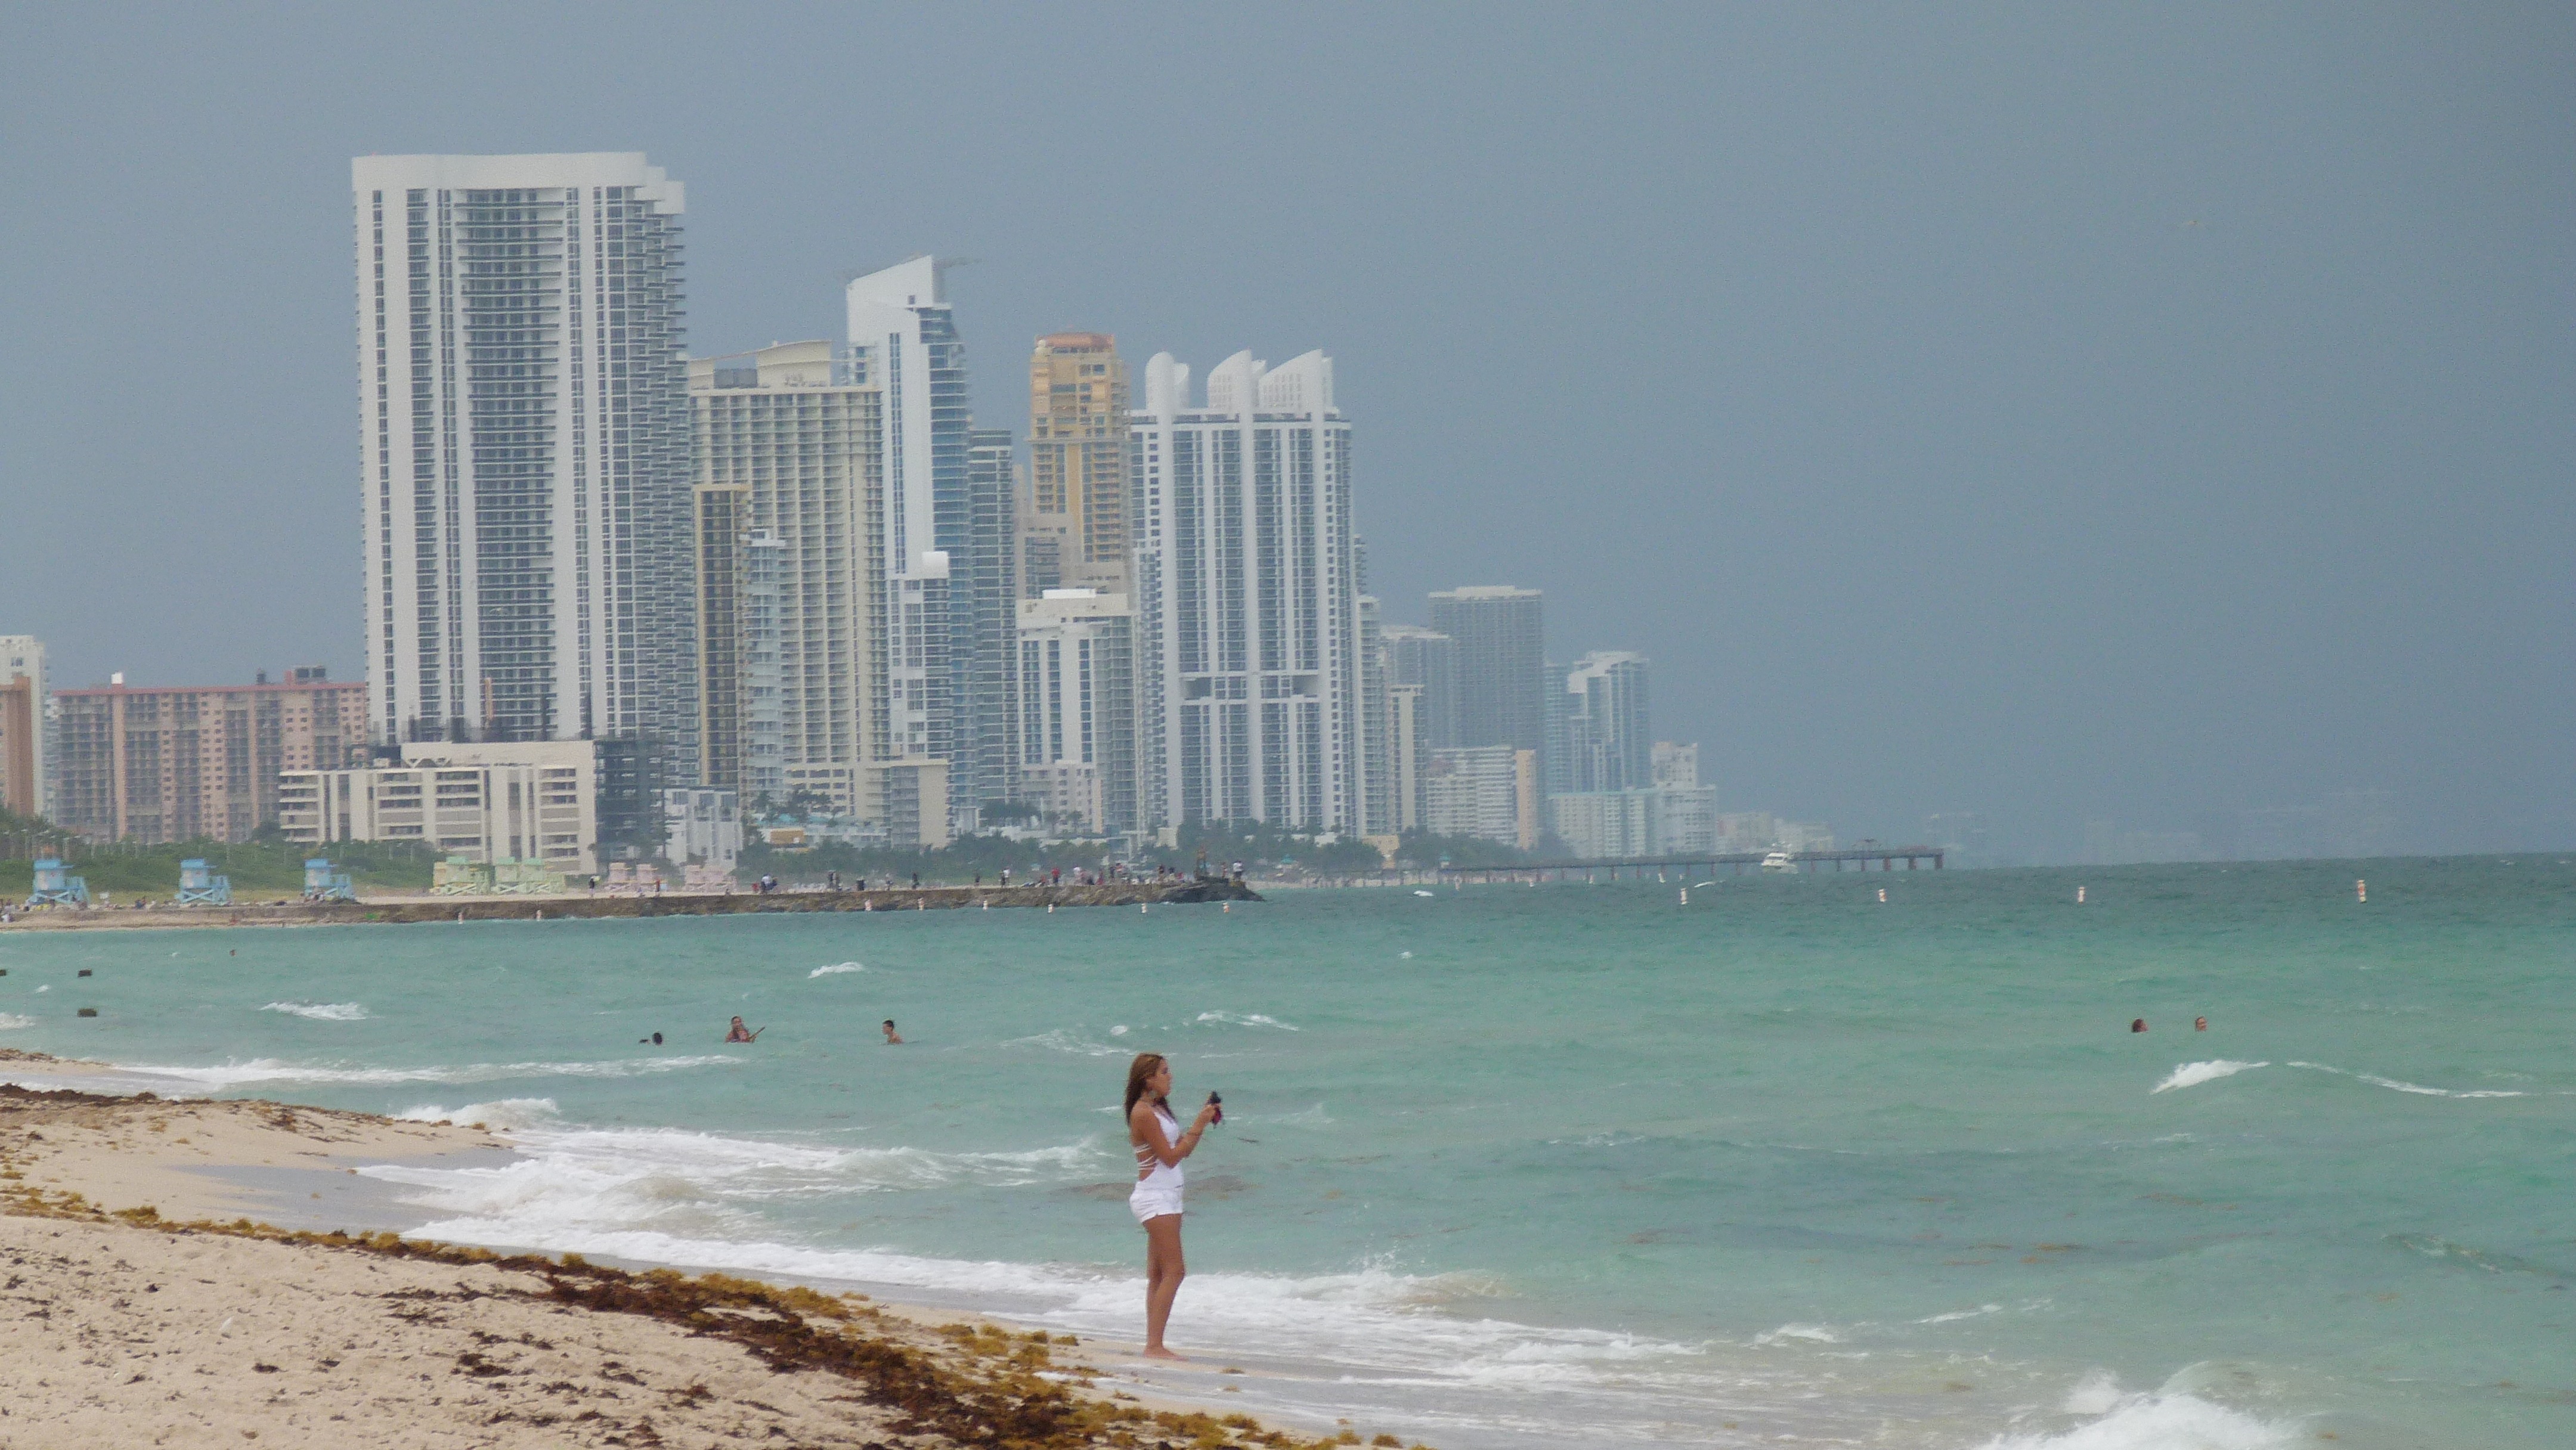
beach, sea, coast, ocean, horizon, skyline, morning, shore, wave, vacation, tower, bay, body of water, miami, miami beach